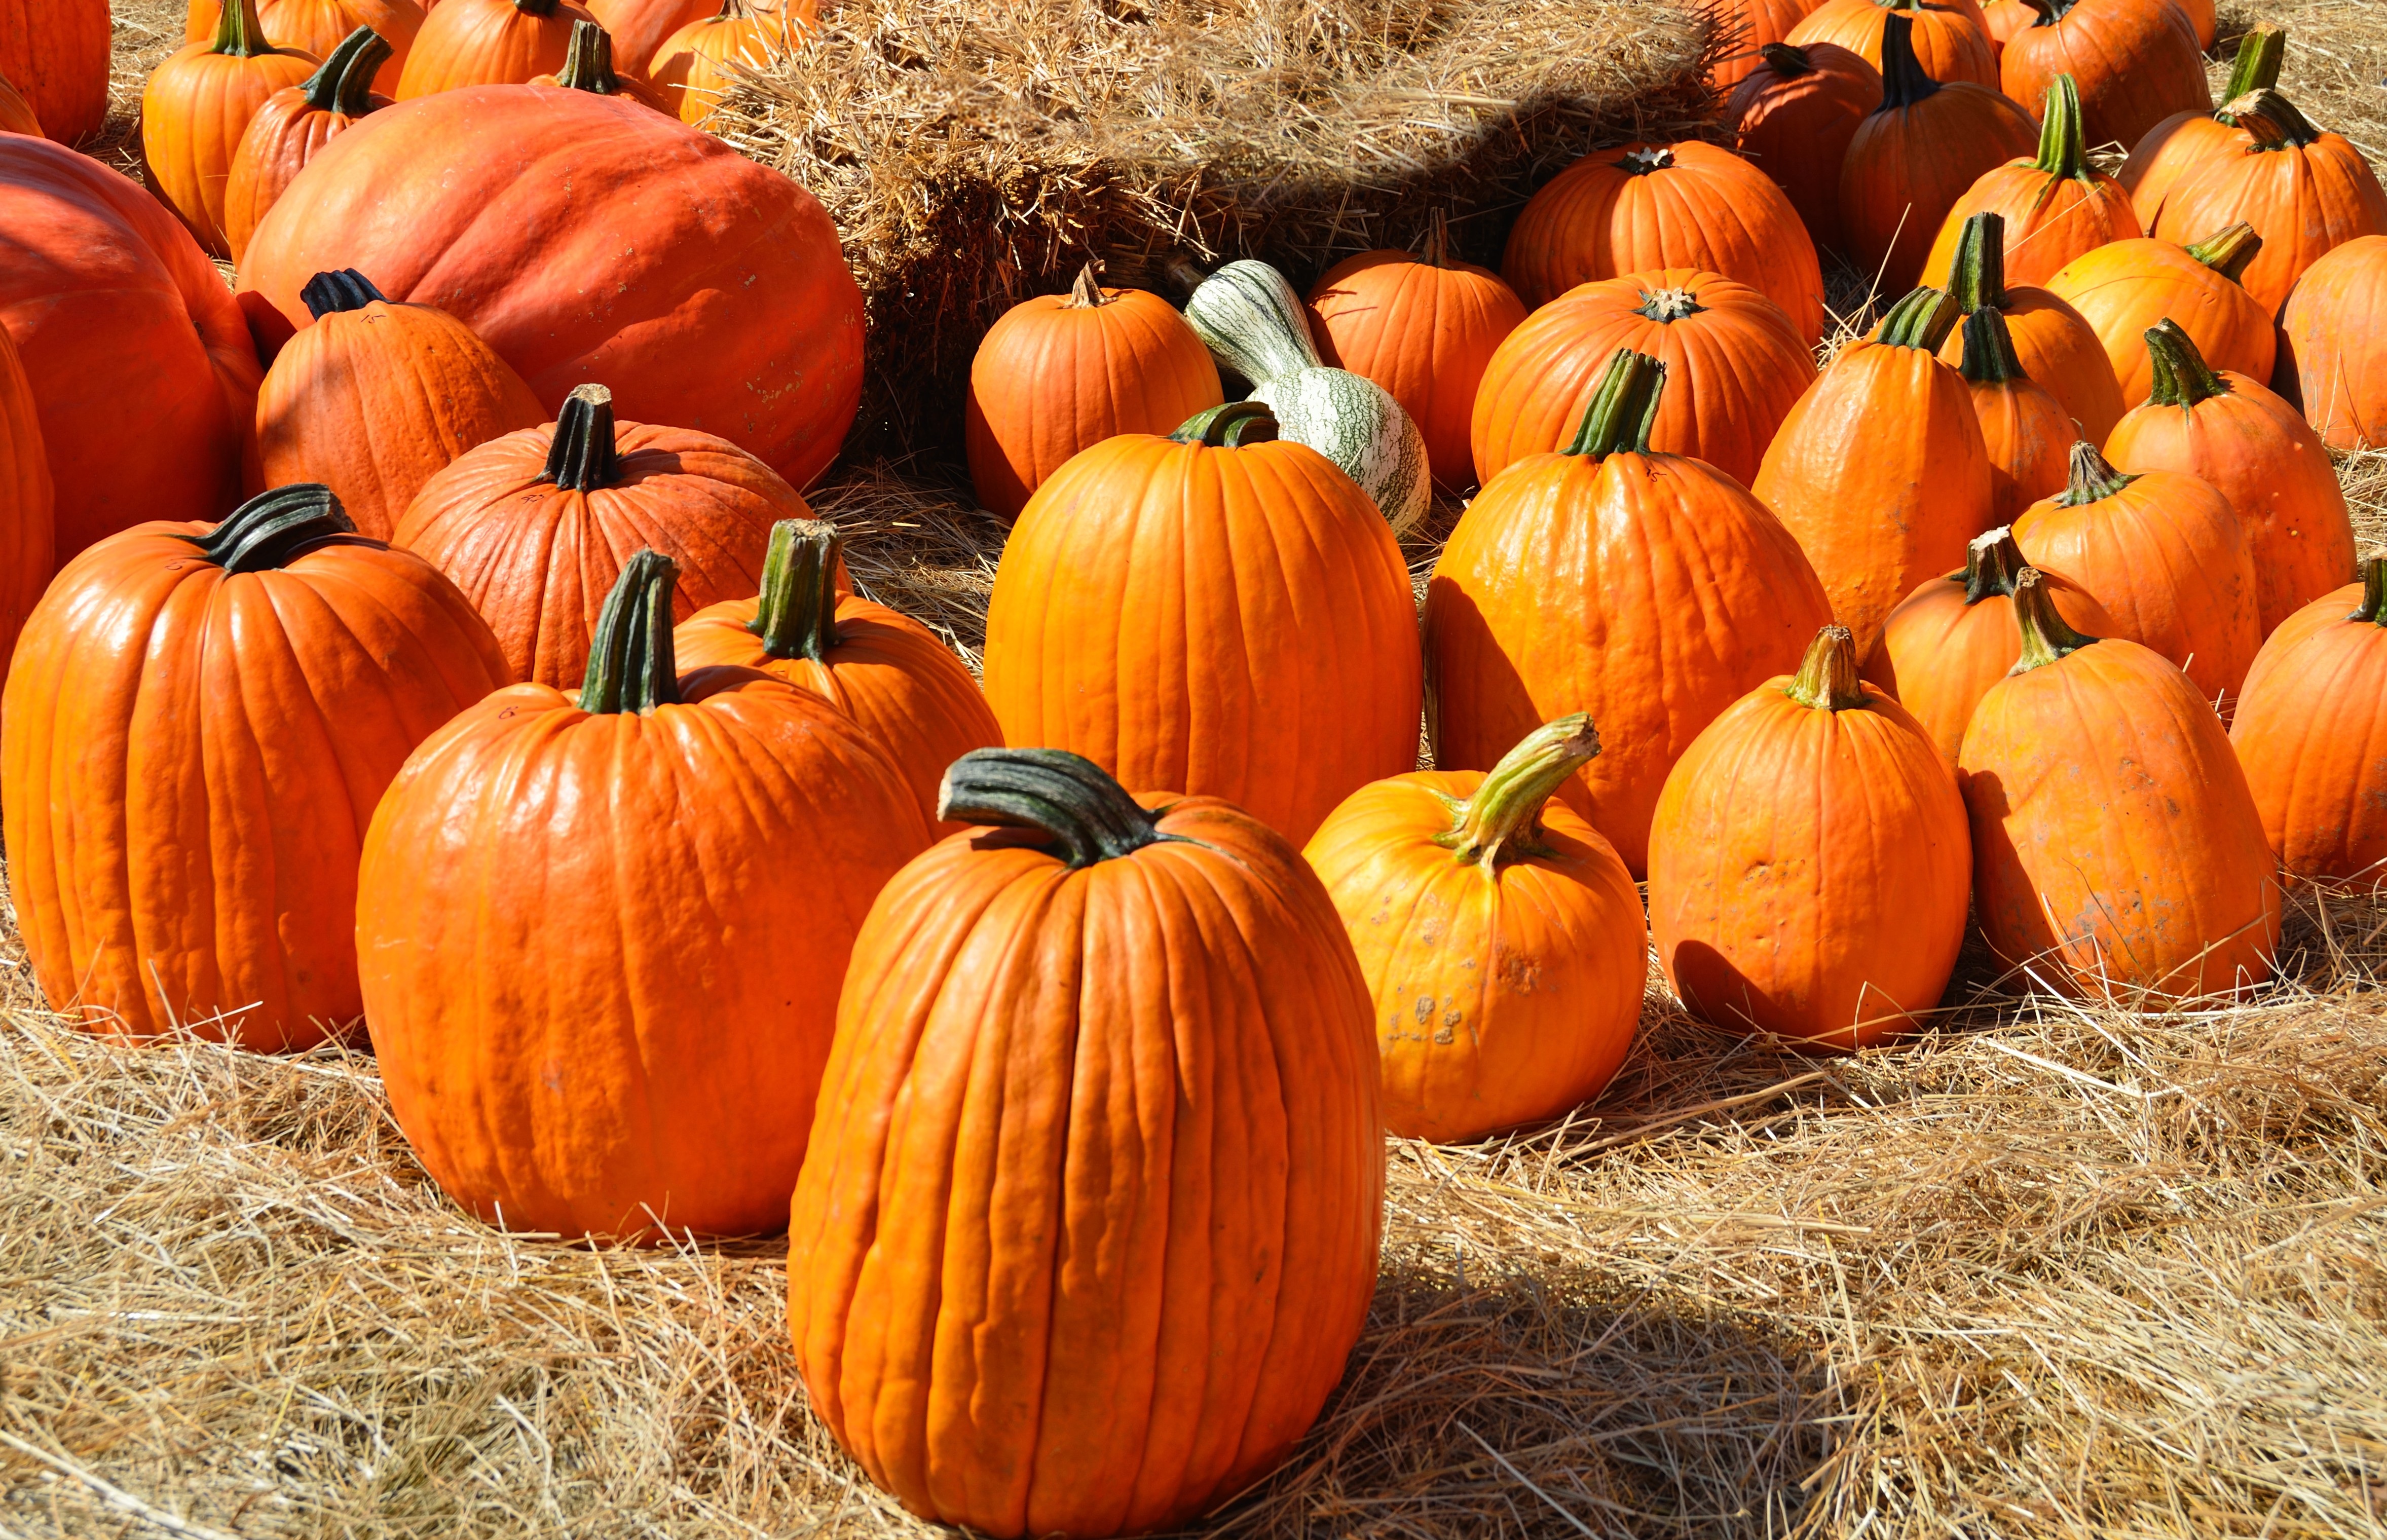
plant, farm, fall, ripe, orange, food, harvest, produce, vegetable, natural, autumn, pumpkin, halloween, fresh, market, agriculture, garden, season, squash, gourd, seasonal, vegetarian, calabaza, sale, carving, buy, selling, sell, traditional, pumpkins, cucurbita, for sale, winter squash